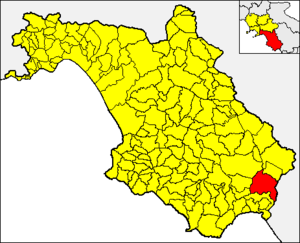
Casaletto Spartano est une commune italienne de la province de Salerne dans la région Campanie en Italie.